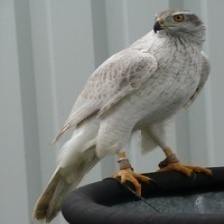
Species: NORTHERN GOSHAWK
Scientific name: ACCIPITER GENTILIS